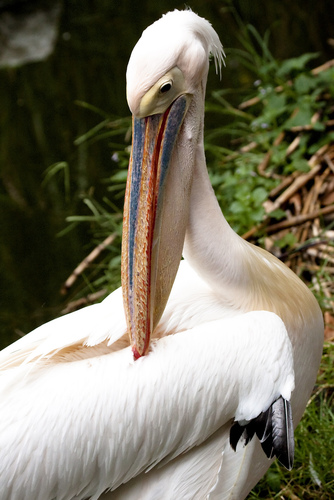
this is a large white bird with a long neck and a giant bill.
very large white bird with black tipped wings and a very large colorful beak. also has green around its eyes.
a large white bird with black wingtips, a long neck, and a very large orange and blue bill.
this large white bird has an amazing long blue and red beak and graceful long neck.
a large white bird with a long neck, black secondaries, and a long orange bill with blue stripes.
this bird has a color that is majority white, an off white/pink tinted crown, and a bill that is blue and orange.
this large bird is white, except for a few black feathers on the wing, featherless around the eyes and has a long wide orange and black bill with a sac.
this bird has wings that are white and has an orange billthe large bird has a white breast, white wings, and a very long bill.
this bird has wings that are white and has an orange bill
Species: White Pelican